Cockatoo

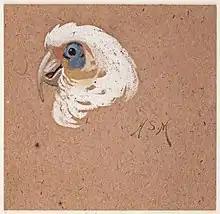
Watercolour and gouache sketch by Henry Stacy Marks

Cockatoos are diurnal and require daylight to find their food. They are not early risers, instead waiting until the sun has warmed their roosting sites before feeding. All species are generally highly social and roost, forage and travel in colourful and noisy flocks. These vary in size depending on availability of food; in times of plenty, flocks are small and number a hundred birds or less, while in droughts or other times of adversity, they may swell up to contain thousands or even tens of thousands of birds; one record from the Kimberley noted a flock of 32,000 little corellas. Species that inhabit open country form larger flocks than those of forested areas.